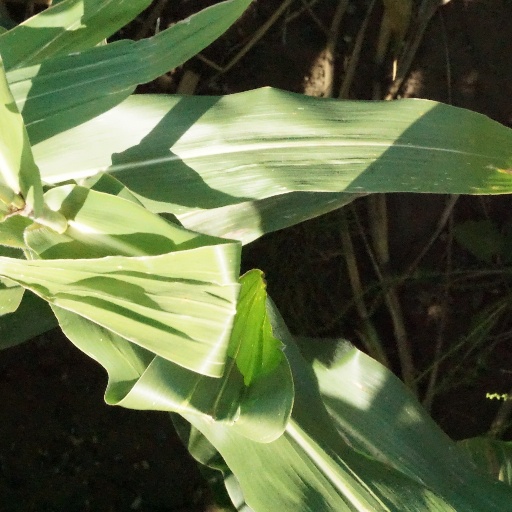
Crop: maize; corn